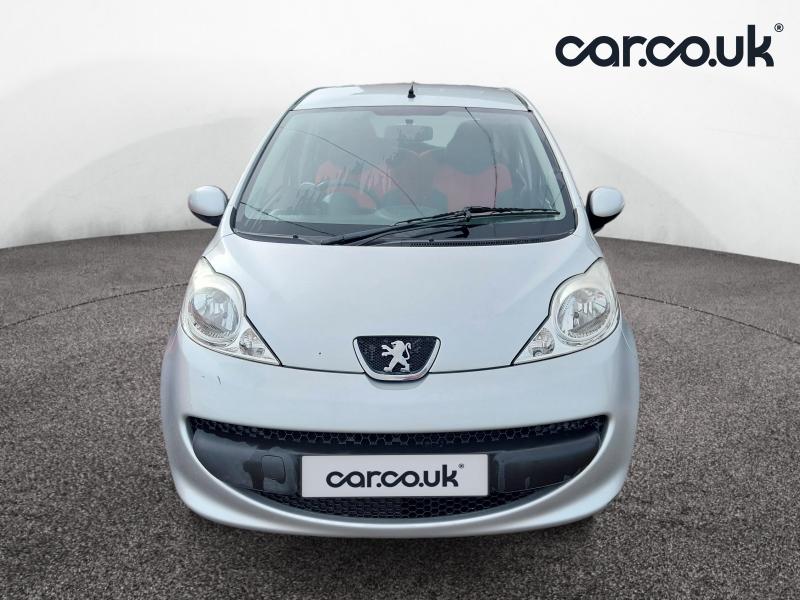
Aucun dommage détecté.
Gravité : aucun